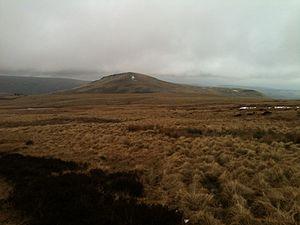
Le Pennine Way est un National Trails de 268 milles en Angleterre, avec une petite section en Écosse. L'itinéraire se déroule d'Edale, dans le nord du Derbyshire Peak District, à Kirk Yetholm juste à l’intérieur de la frontière écossaise, en passant par les Yorkshire Dales et le parc national du Northumberland. Le chemin longe les Pennines, parfois décrites comme l'épine dorsale de l'Angleterre. Bien qu’il ne s’agisse pas du plus long sentier national du Royaume-Uni, il est selon l’association The Ramblers « l’un des plus connus et des plus difficiles de Grande-Bretagne ».